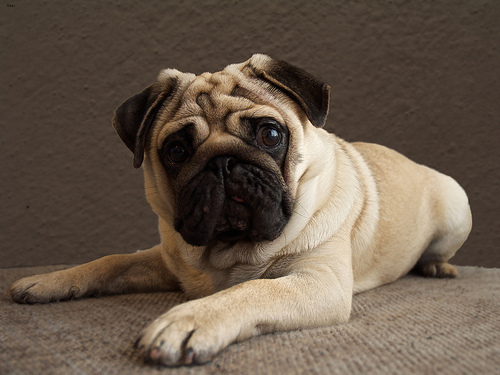
Breed: pug